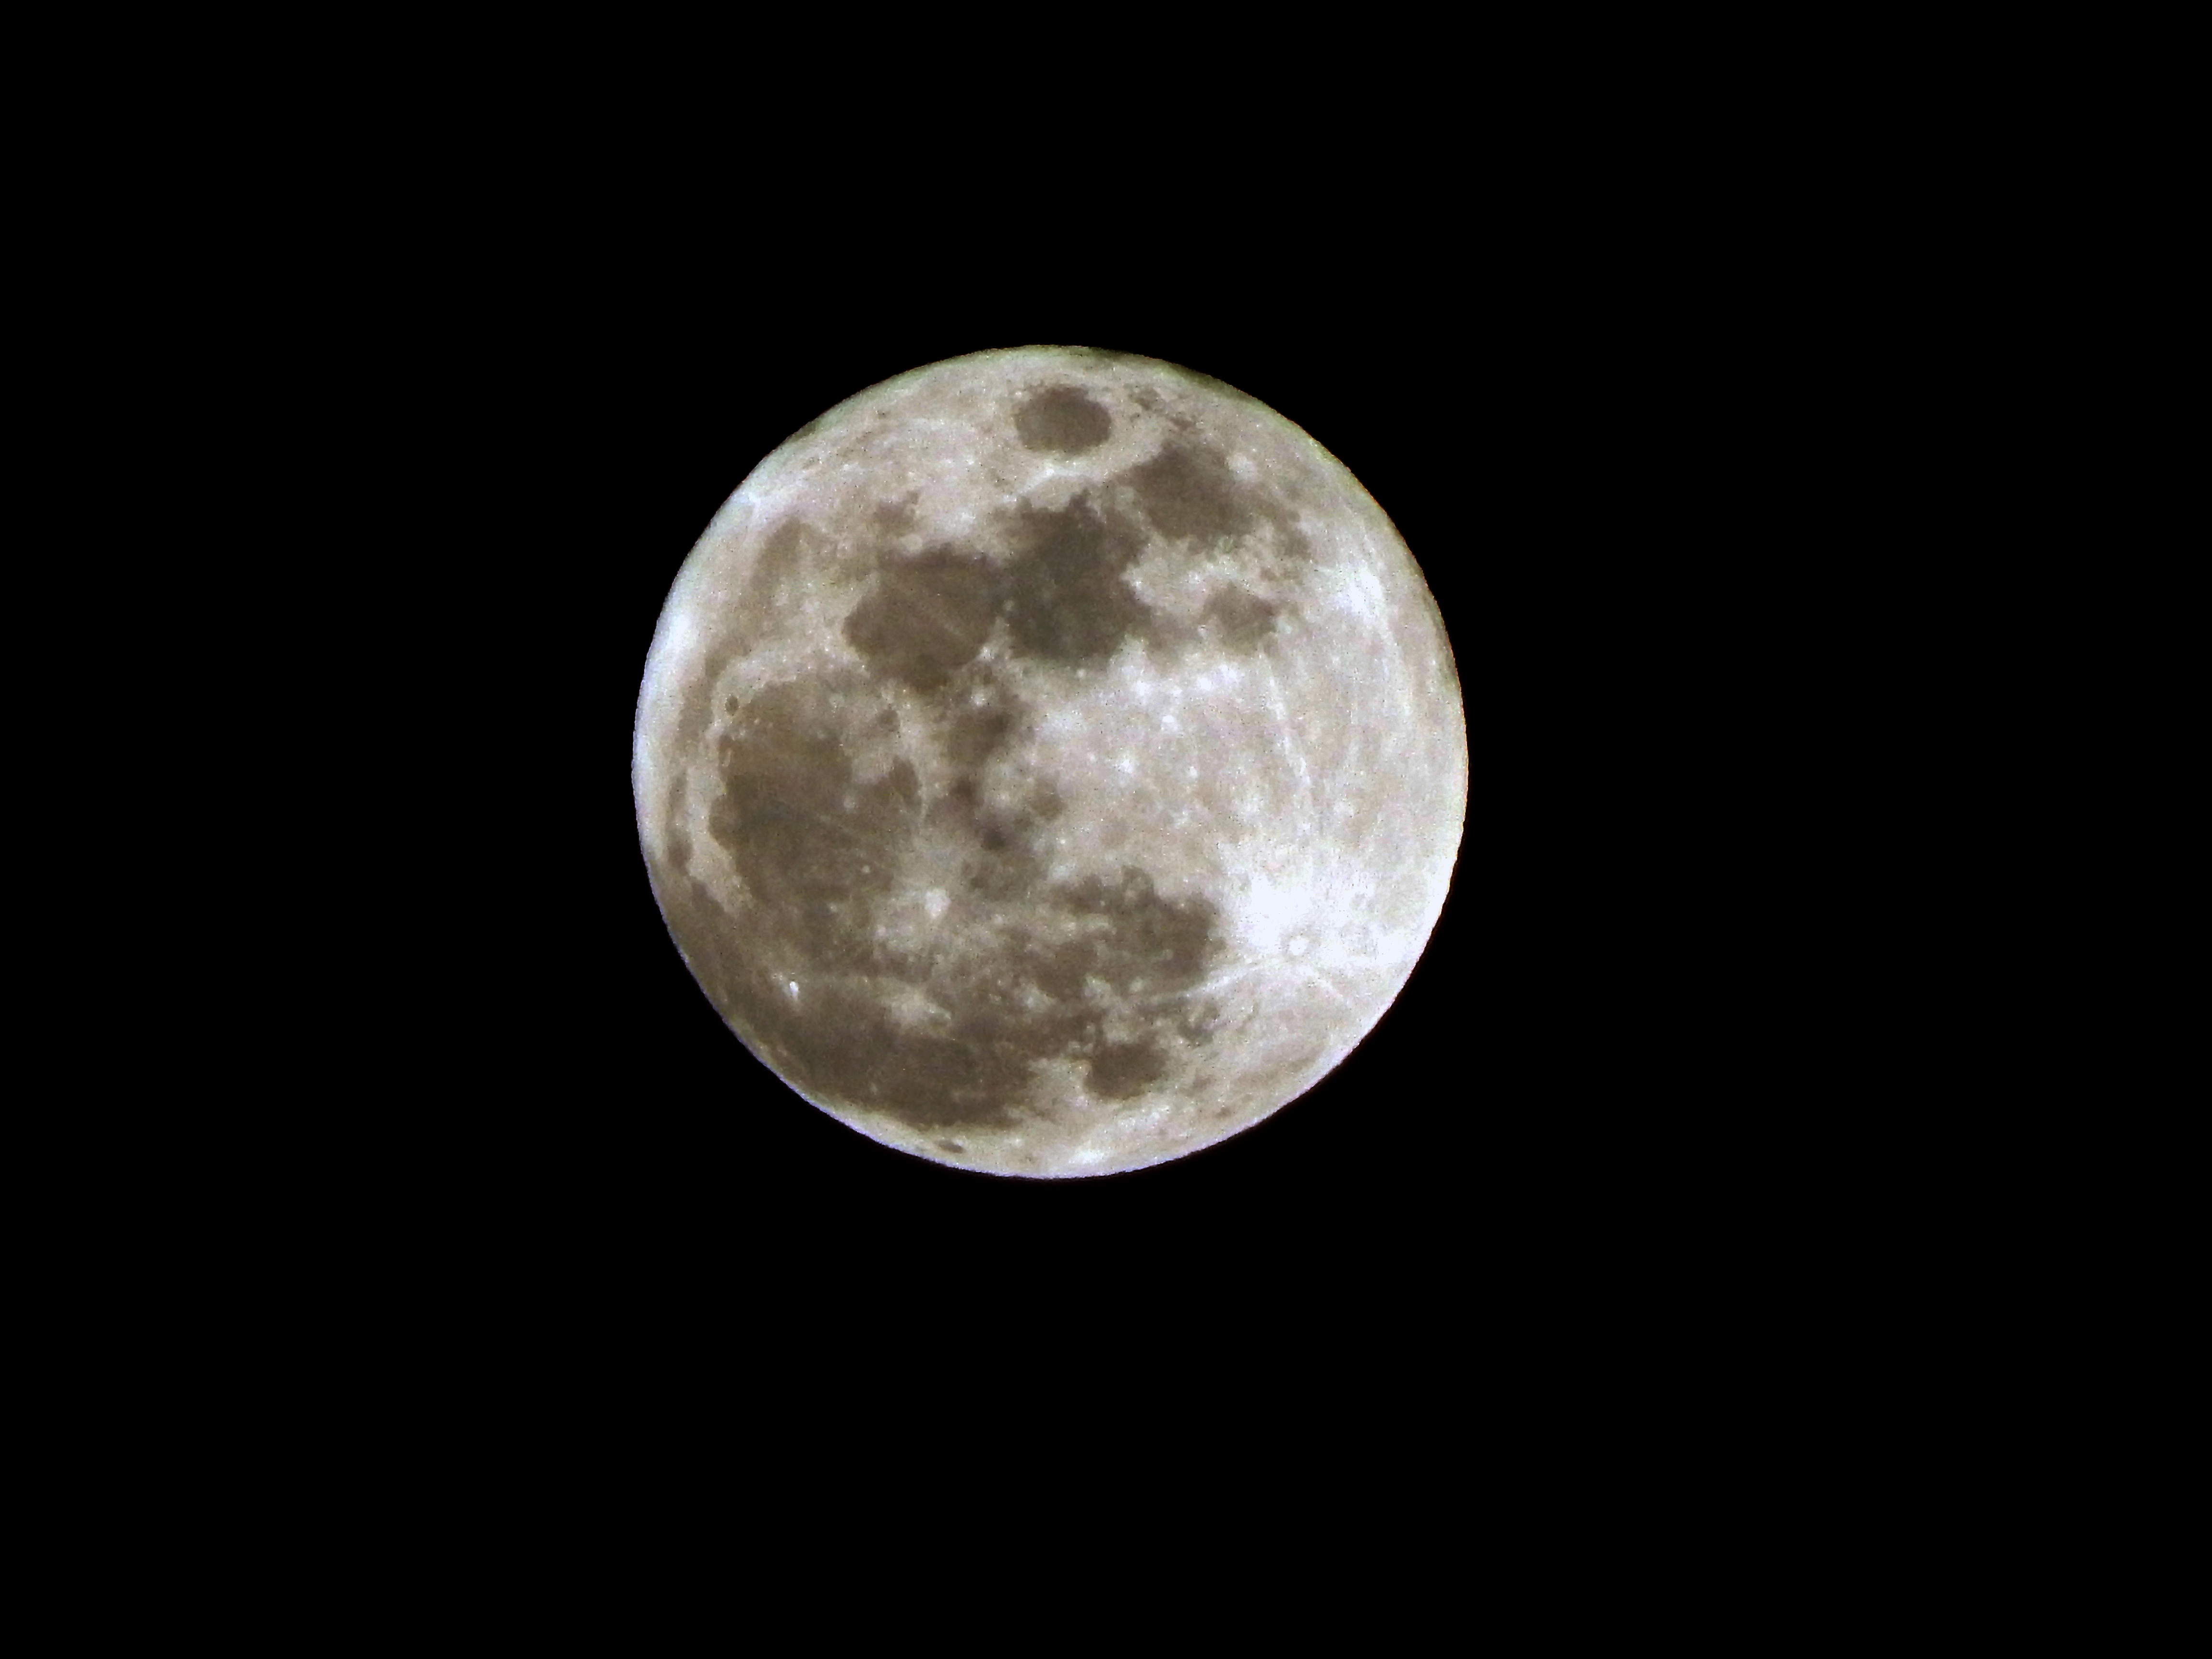
sky, night, round, atmosphere, dark, telescope, space, crater, black, moon, full moon, circle, surface, full, sphere, astronomical object, celestial event